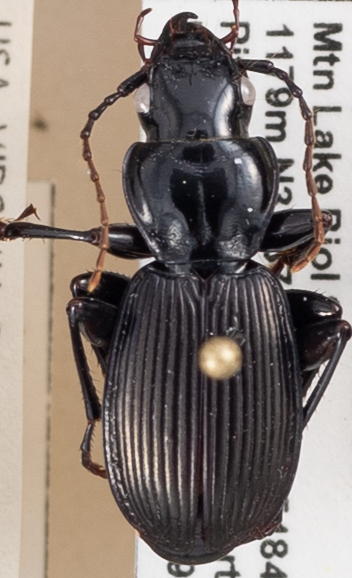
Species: Pterostichus moestus
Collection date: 2021-06-29
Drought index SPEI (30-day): -0.03
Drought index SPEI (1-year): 0.47
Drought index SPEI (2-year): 1.28